Aymar de Lairon

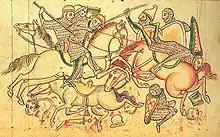
The battle of Damietta, from Matthew Paris' illustrated "Chronica majora"

In February 1216, Aymar first signs a charter not as the lord of Caesarea, but as the marshal of the Hospital. Juliana must have died in the interim, and as she was to be buried in a Hospitaller cemetery as a lay sister, it might be that Aymar had entered the order himself as a brother. He was still their marshal as late as October 1218, when he accompanied King John in the invasion of Egypt in support of the Fifth Crusade. According to the "Estoire de Eracles", Aymar and the king led an attack on the Egyptian forces at the Siege of Damietta. According to Oliver of Paderborn, at Damietta thirty-three Knights Templar were either captured or killed alongside the marshal of the Hospital in 1219.